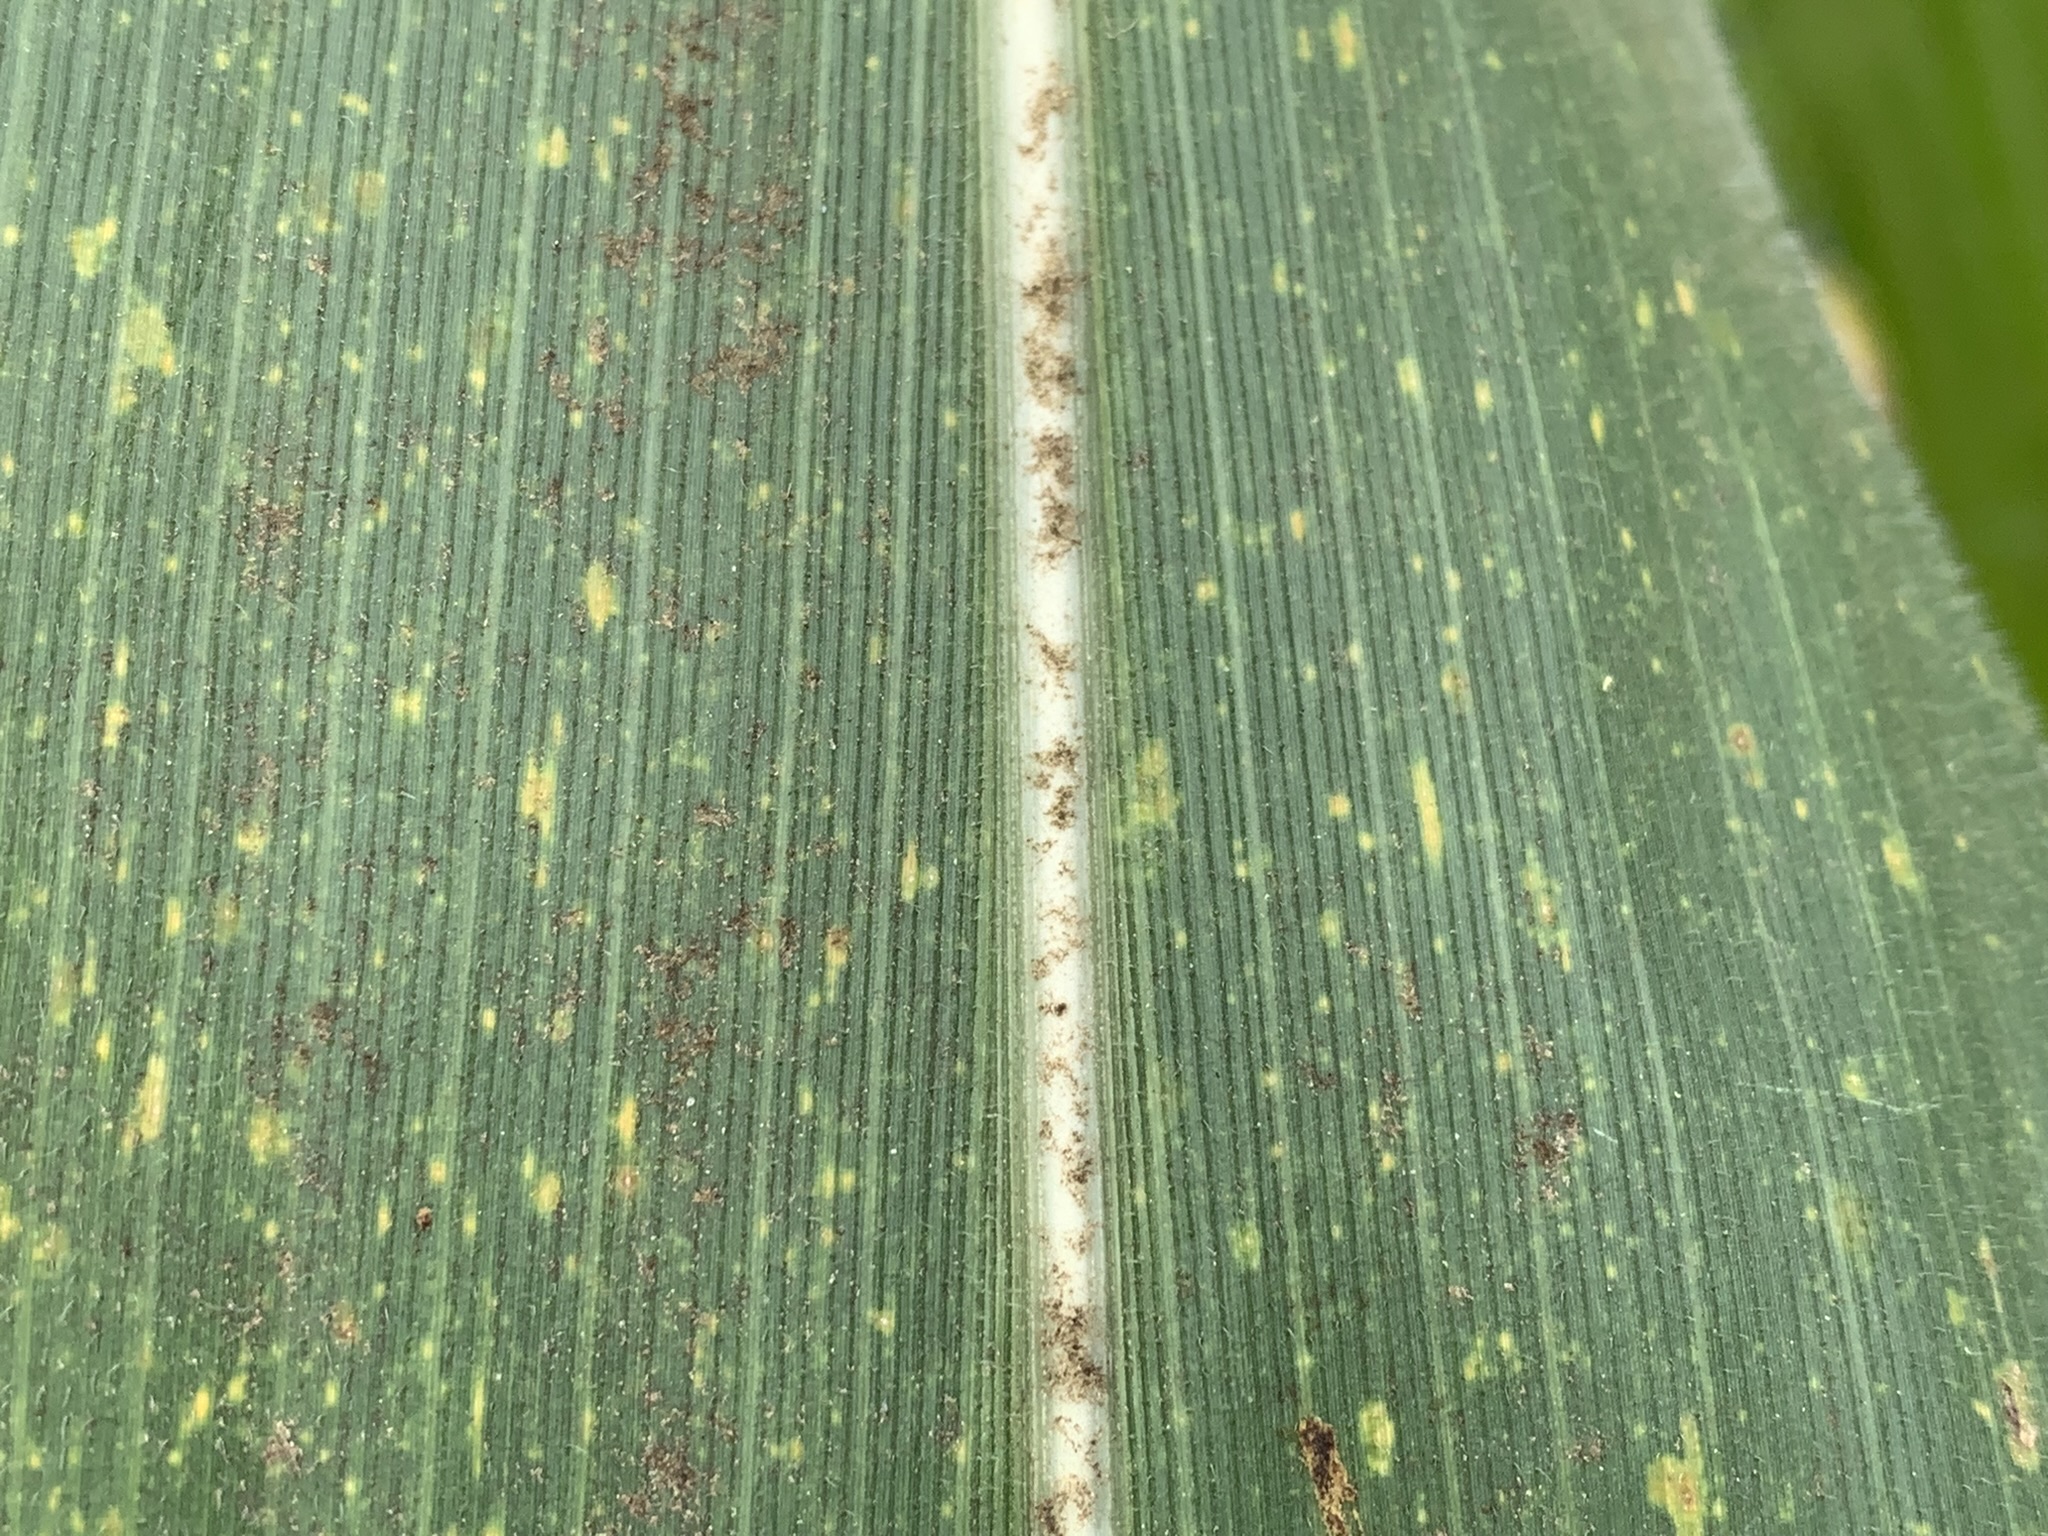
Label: MLN